History of cannabis in Italy

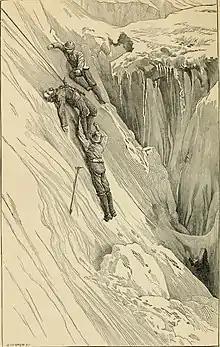
Illustration depicting the rescue of a porter from a crevasse in an Alpine glacier in 1896.

The production of paper in the Republic of Genoa began in the early 15th century along the Leira river valley to the west of Genoa, which was favored by the presence of several torrents that could provide power to the numerous paper mills. In particular, papermaker Grazioso Damiani left Fabriano in 1406 and moved first to Sampierdarena and then to Voltri, where he opened his workshop. In 1424, Damiani lamented to the Council of Elders of Genoa the difficulty and high costs in sourcing the raw fiber for paper production (e.g. from ropes and rags), and thus requested and obtained exclusive rights to Genoese cordage for at least five years. In the following centuries, the expanding paper industry became significantly profitable in the Leira and Cerusa river valleys. In particular, the areas of Voltri and Mele became well renowned internationally during the 16th century for the quality and durability of their bookworm-resistant paper, which was especially sought-after by the Royal Chanceries of Spain, Portugal, and England.